John Doughty

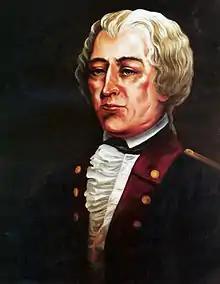

John Doughty (July 25, 1754September 16, 1826) was an American military officer who briefly served as the senior officer of the United States Army in 1784. Holding the rank of major at the time, he bears the distinction of being the lowest ranked individual ever to serve as the senior most United States Army officer.